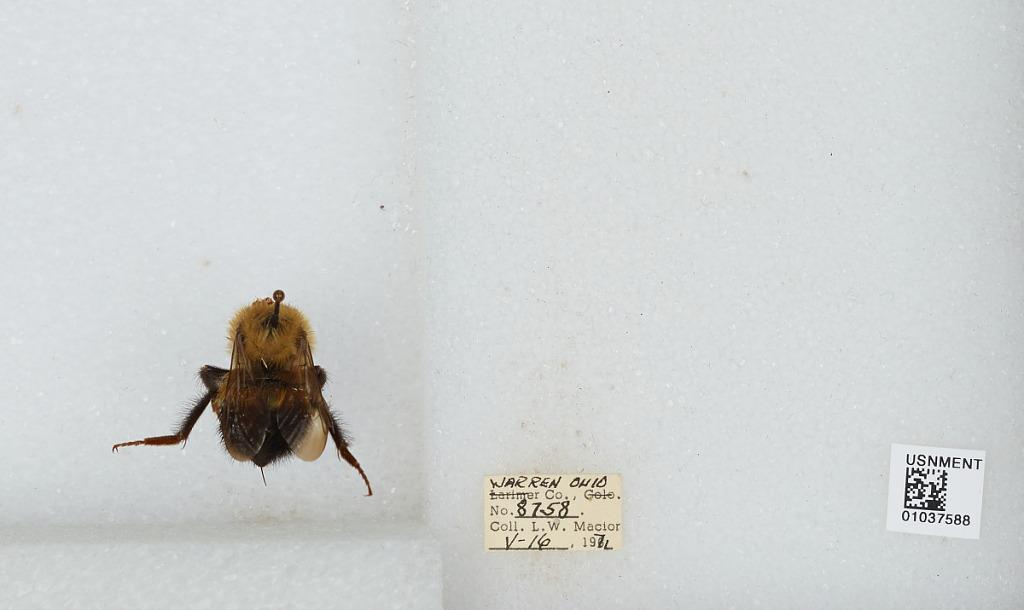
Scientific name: Bombus (Pyrobombus) vagans vagans Smith
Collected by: L. Macior
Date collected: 1971-5-16
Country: United States
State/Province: Ohio
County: Warren
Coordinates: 39.4242, -84.1856